Siegfried Lederer's escape from Auschwitz

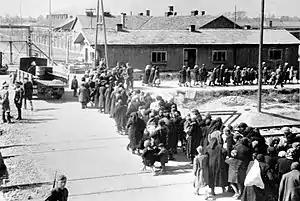
Hungarian Jews walking towards the gas chambers at Birkenau, 1944

Jews transported from Theresienstadt to Auschwitz between September 1943 and May 1944 were housed in a separate block at Auschwitz II-Birkenau, known as the Theresienstadt family camp. They were not subject to selection upon arrival, were allowed to retain their civilian clothes, and were not forced to shave their heads. Families were allowed to stay together and write to their friends and relatives in an attempt to mislead the outside world about the Final Solution. The Nazis, however, were planning to kill each group of prisoners six months after their arrival.